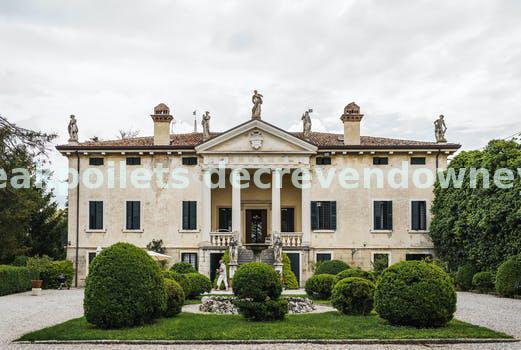
Label: Watermark